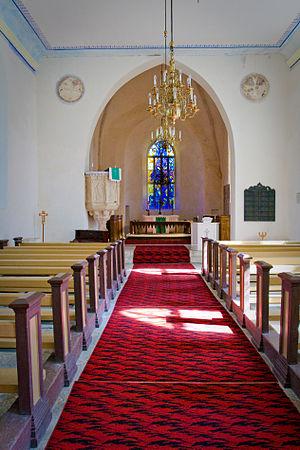
Pühalepa est un village de la Commune de Pühalepa du Comté de Hiiu en Estonie. Le village a 14 habitants en 2013.